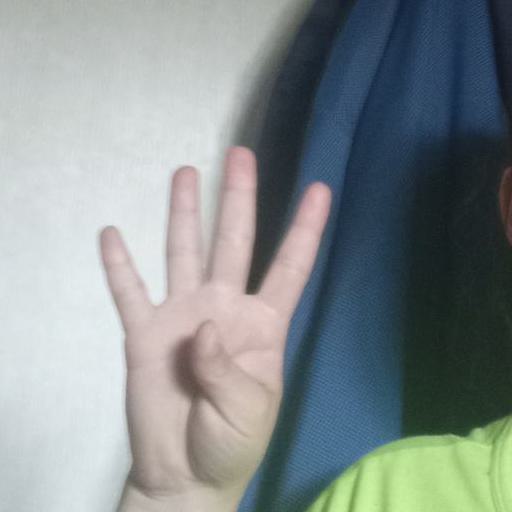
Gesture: four